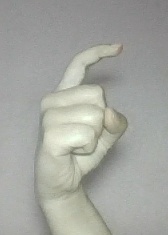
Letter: ra